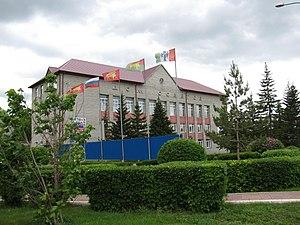
Kouïbychev est une ville de l'oblast de Novossibirsk, en Russie, et le centre administratif du raïon de Kouïbychev. Sa population s'élevait à 44 606 habitants en 2013.